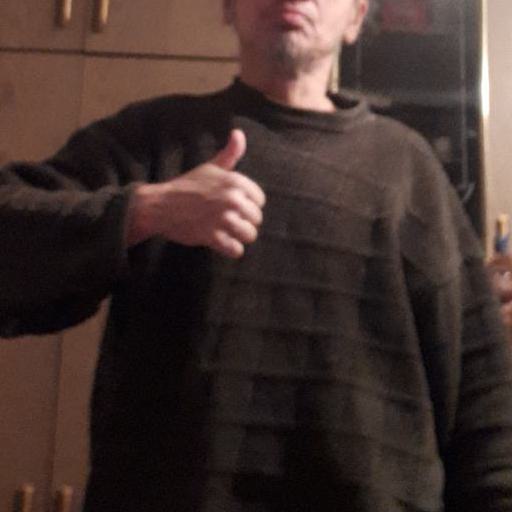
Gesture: like